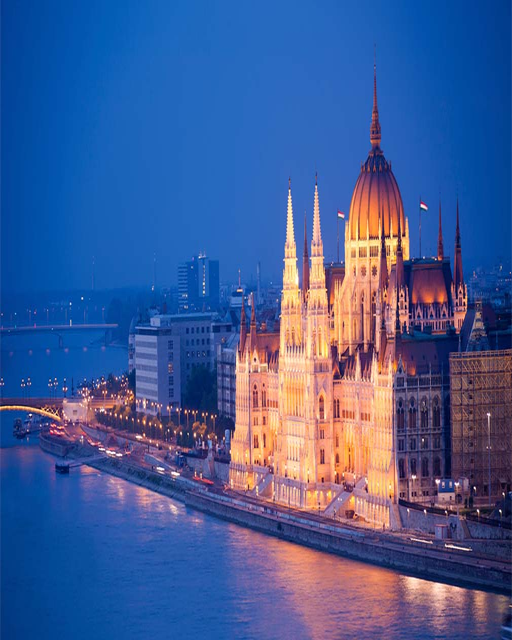
an ornate lighted building along the waterfront